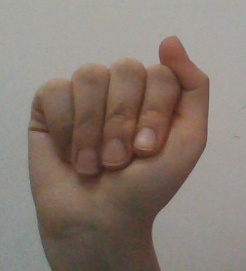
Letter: saad